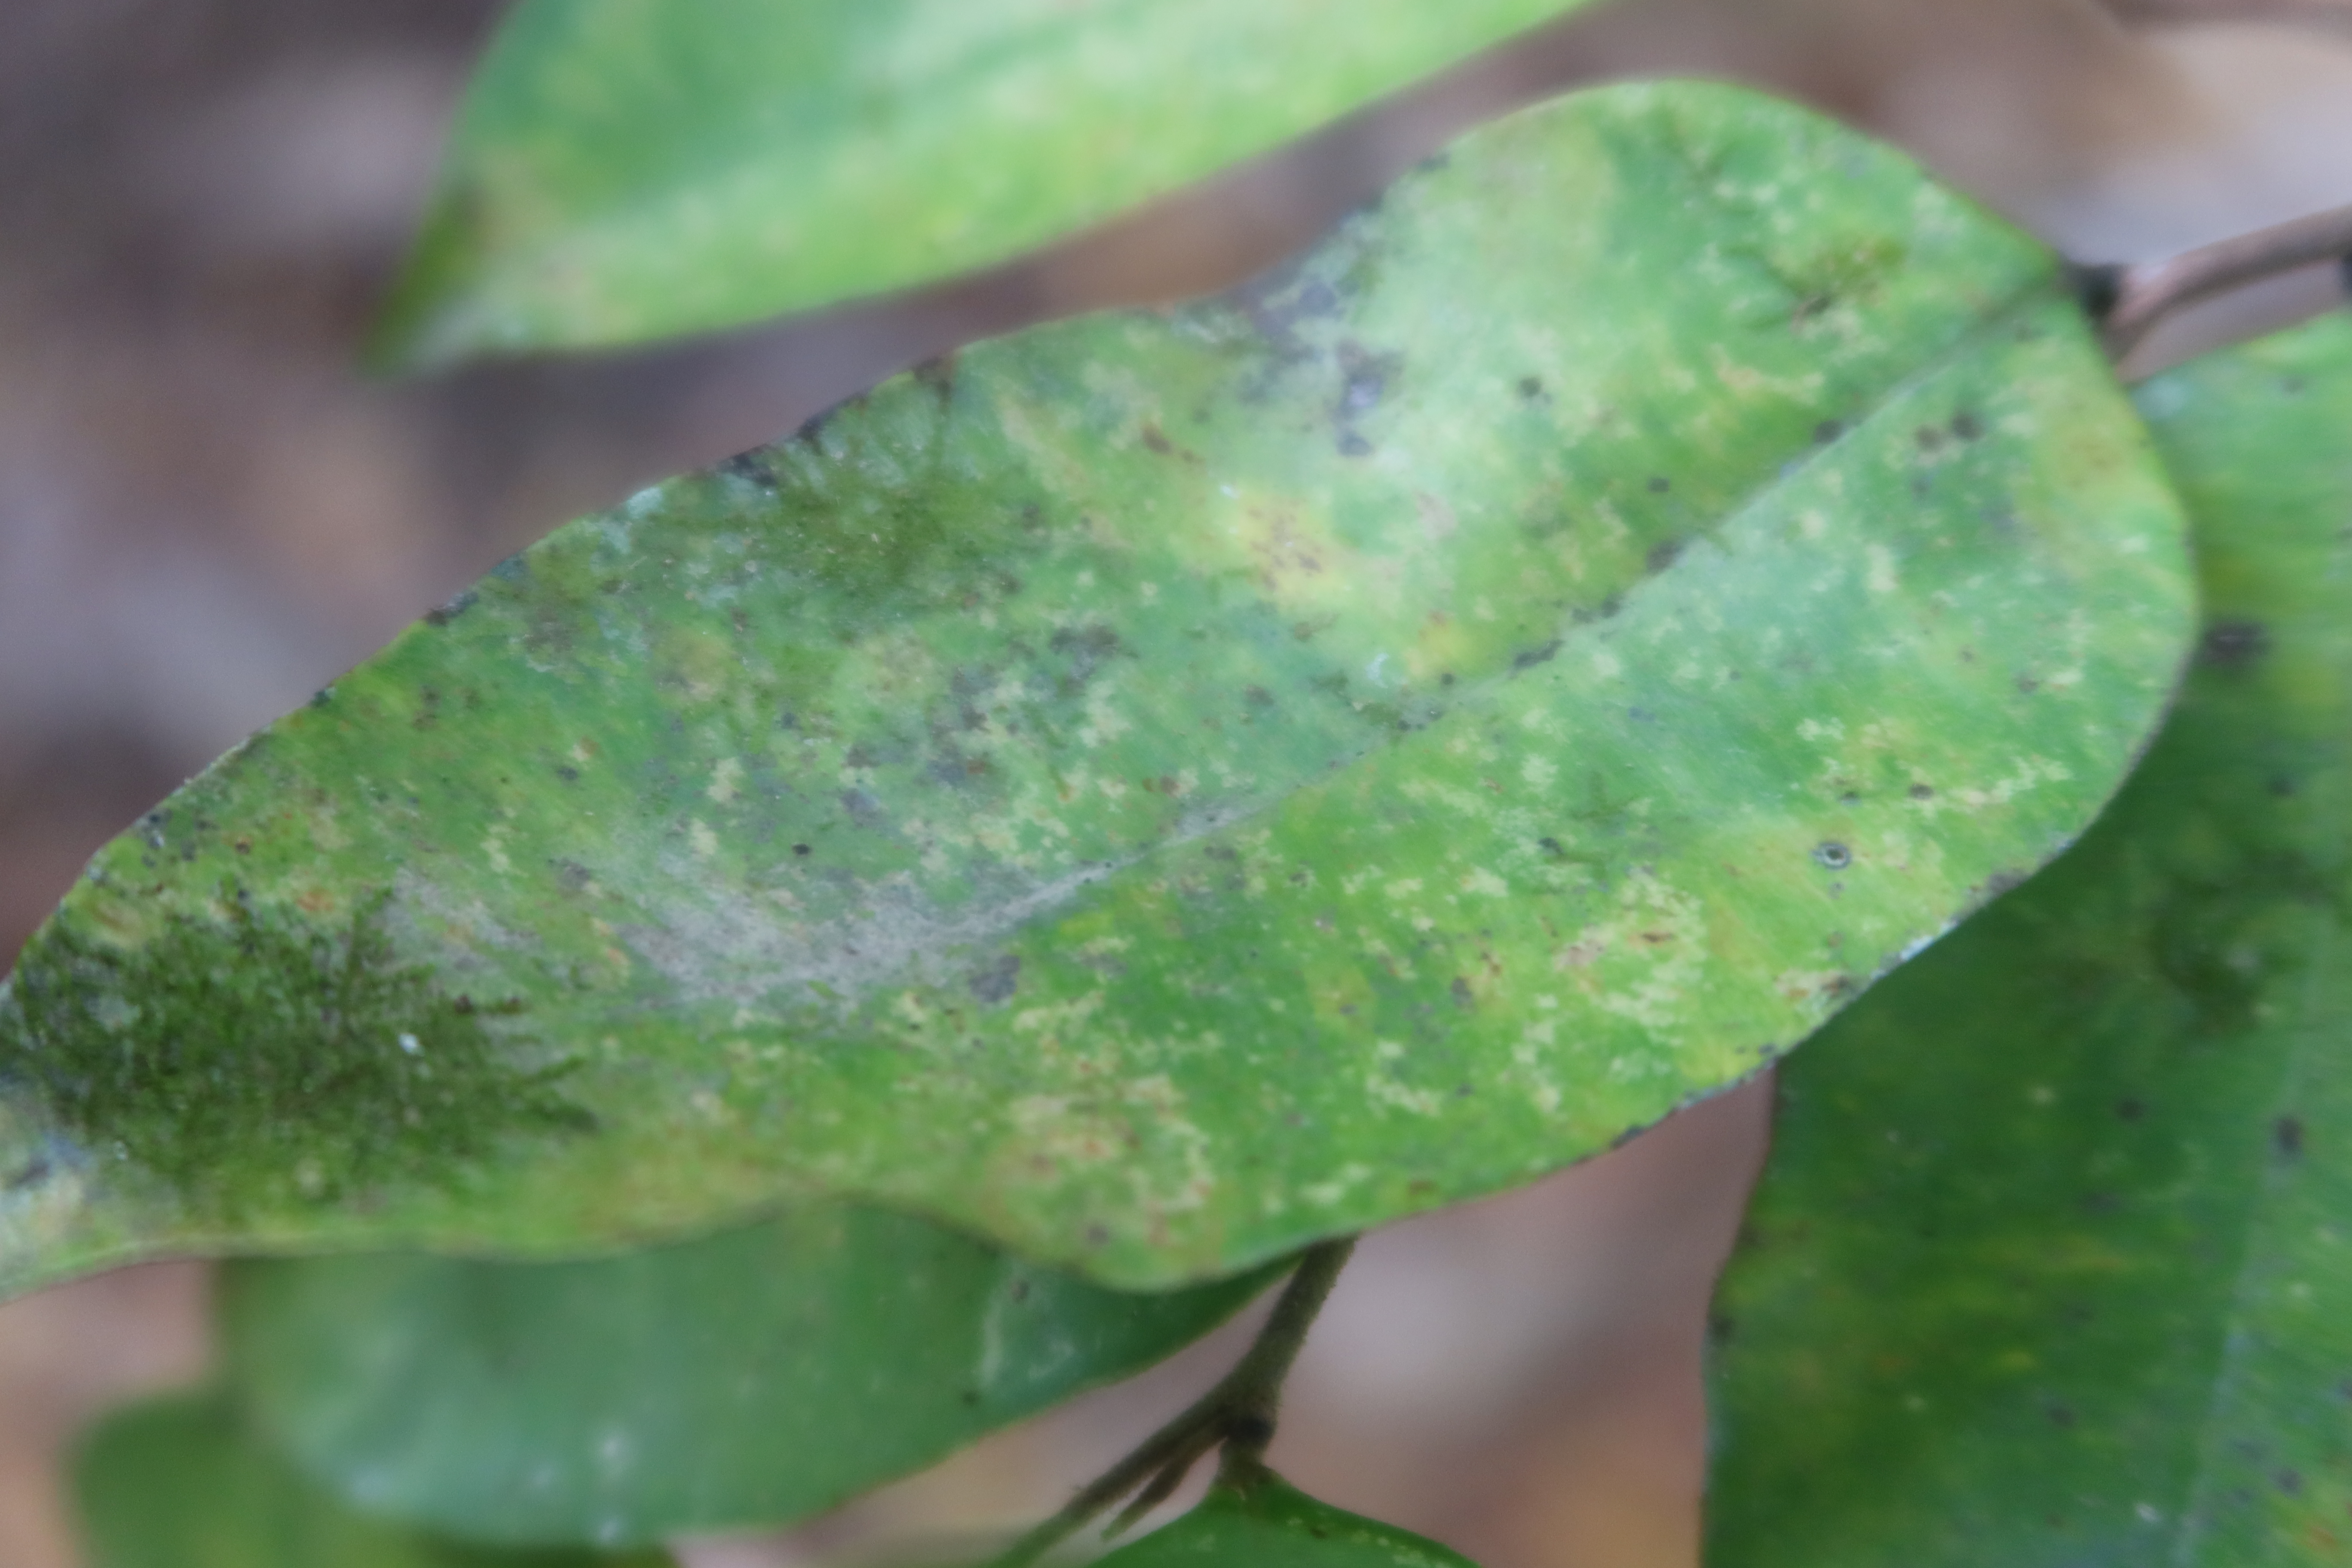
Label: Downy mildew